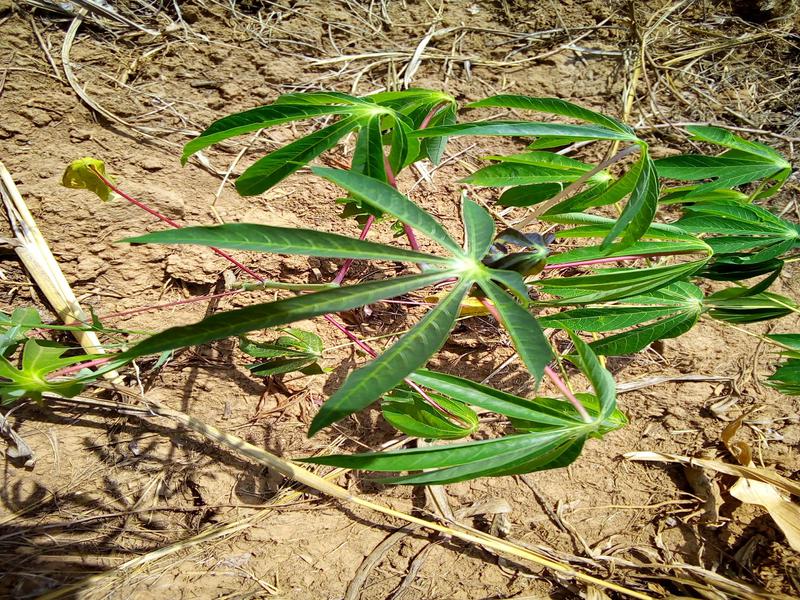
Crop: cassava
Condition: healthy